Khagendra Lamichhane

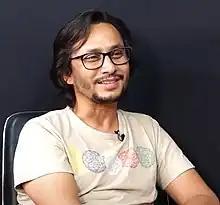
Khagendra Lamichhane (2022)

Khagendra Lamichhane is a Nepalese theater actor, writer and director. He is best known for his work in movies such as "Talakjung vs Tulke" and "Pashupati Prasad". He entered the acting field in 1999. He has directed five plays, mostly staged at national and international theatre festivals. As a writer, he has published three books.